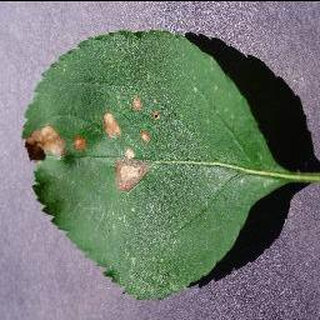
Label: apple_black_rot